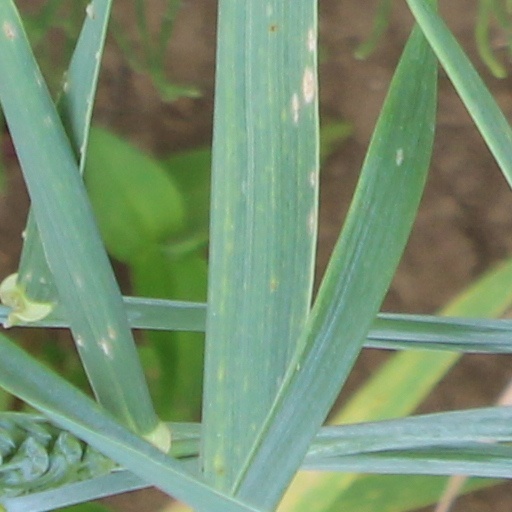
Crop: wheat